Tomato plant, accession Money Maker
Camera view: bottom (45 deg); turntable rotation: 150 degrees
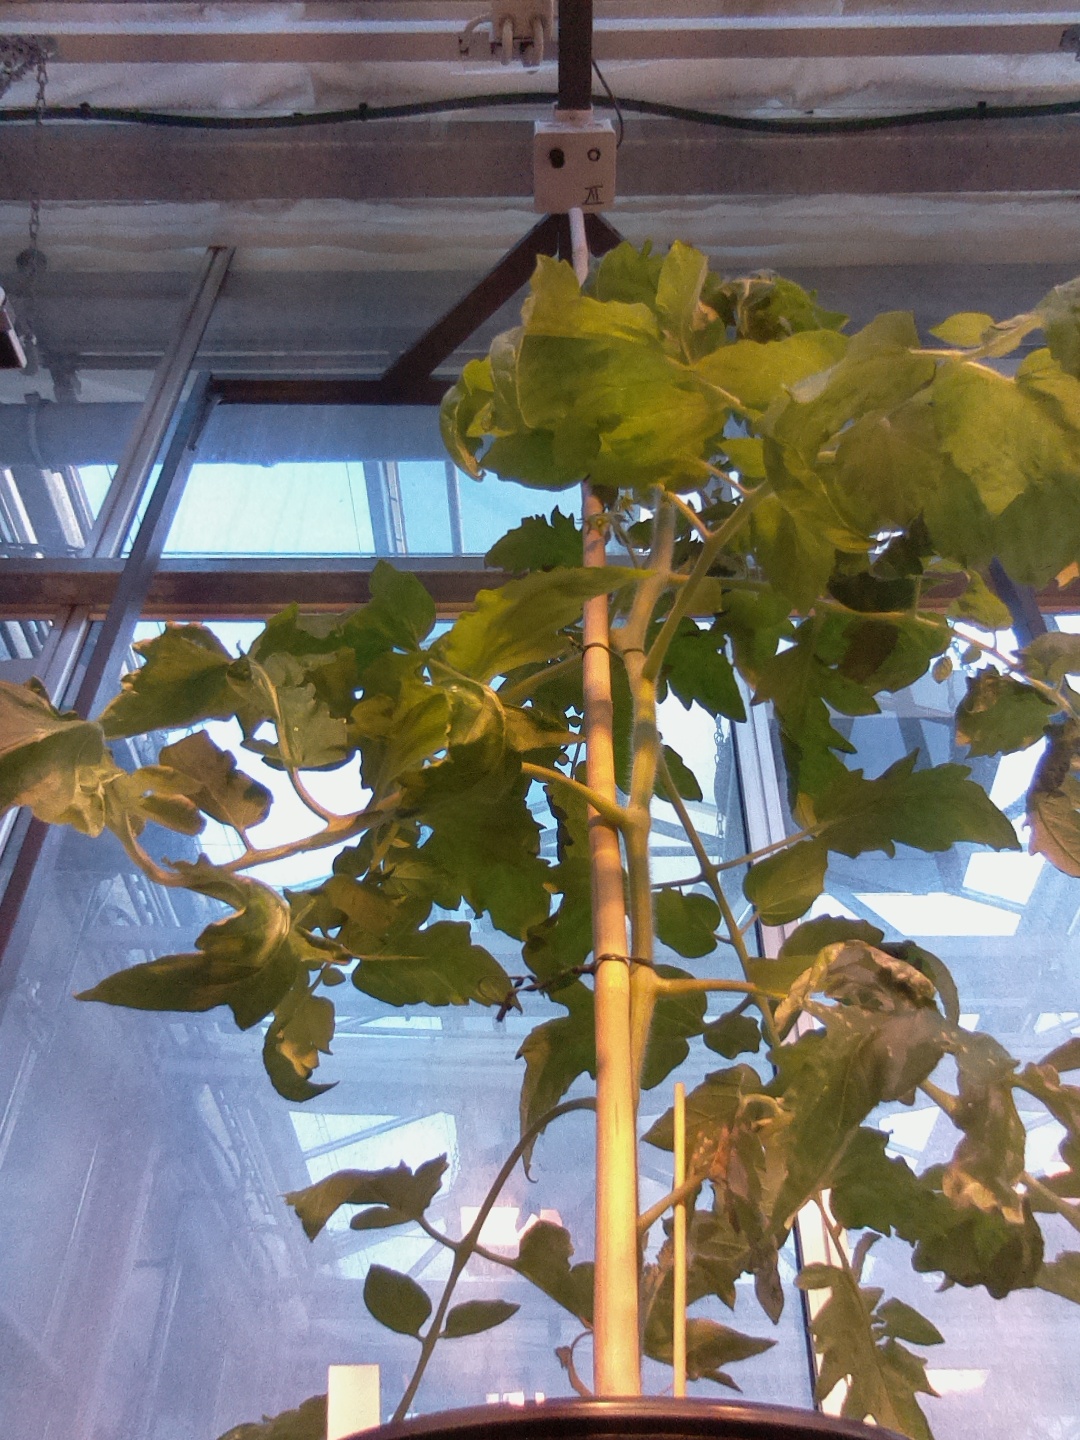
BBCH growth stage 63: 30%-40% of flowers open